Kaben

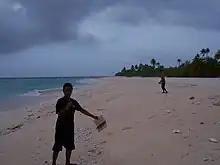
Kaben, Ocean Side

Kaben is a small island, no more than 2.5 kilometers long and a kilometer across. The island has around in area. It is almost rectangularly-shaped, with a slight hooklike protuberance on the northeastern region of the island. Kaben is lightly inhabited, having had a few man-made structures erected along its southeast coast.